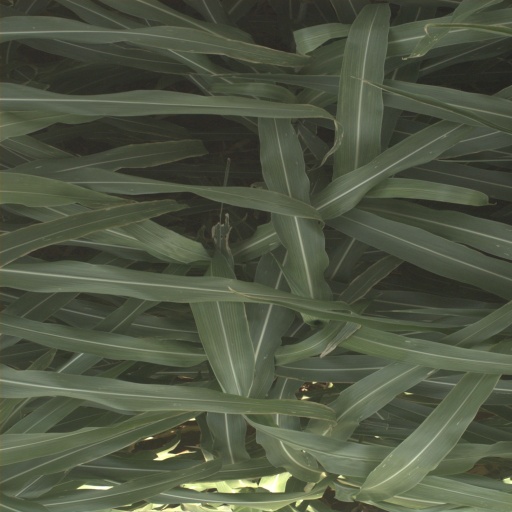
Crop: sorghum